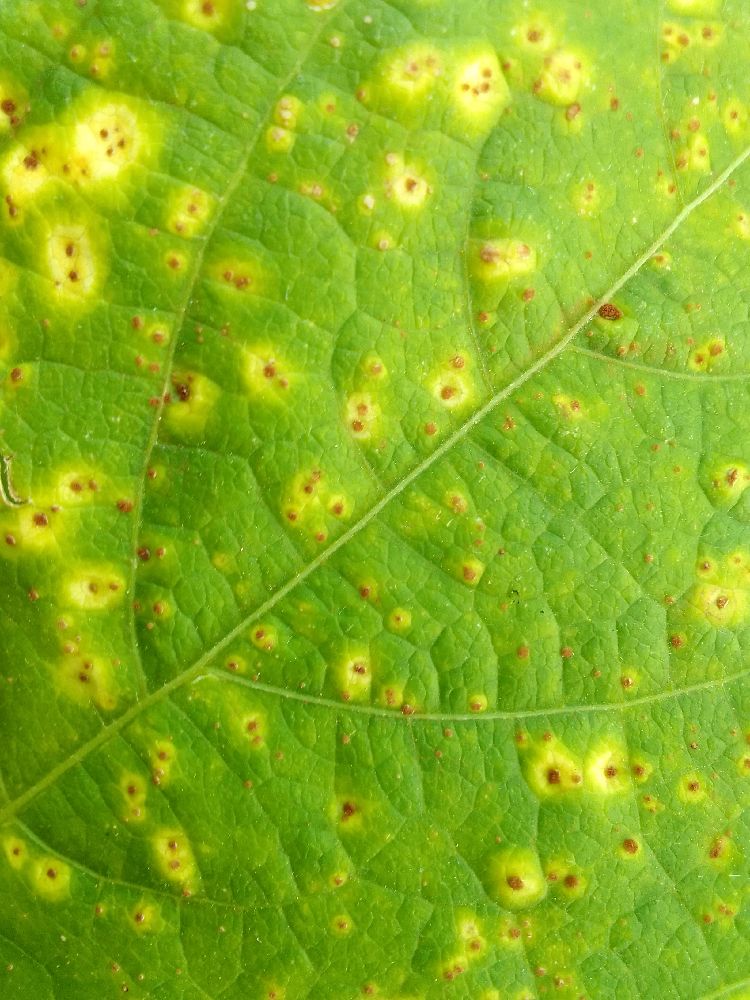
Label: rust